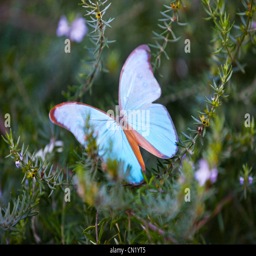
a butterfly lands on a plant with it 's wings spread